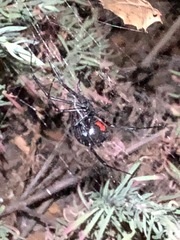
Species: Lactrodectus_hesperus